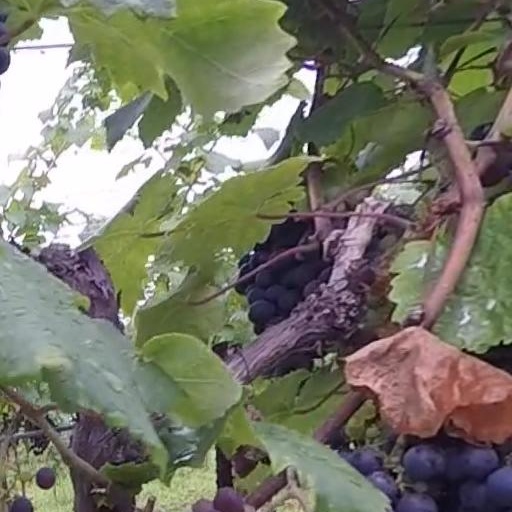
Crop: grape